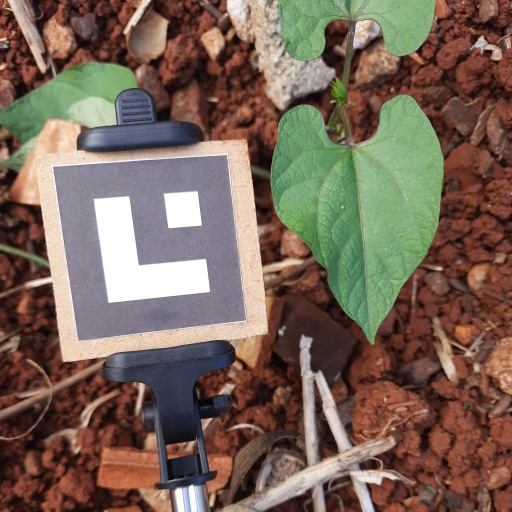
Observations: wavy surface, no eating holes, under cloudy sky